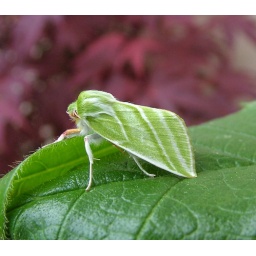
female green silver-lines   -   pseudoips prasinana   -   FW 16-19mm. moth trap in garden 2007